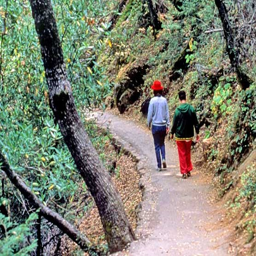
visitors walk down the trail